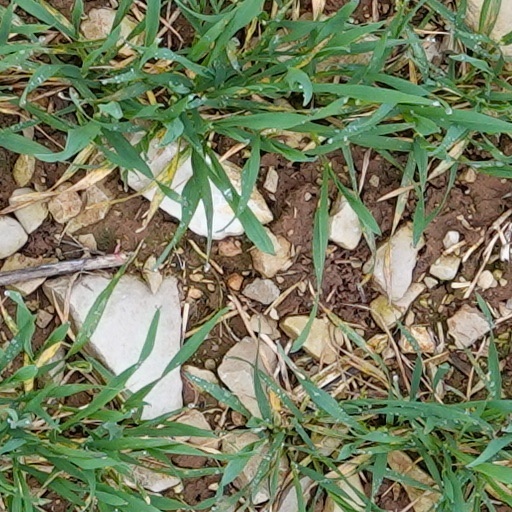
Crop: wheat